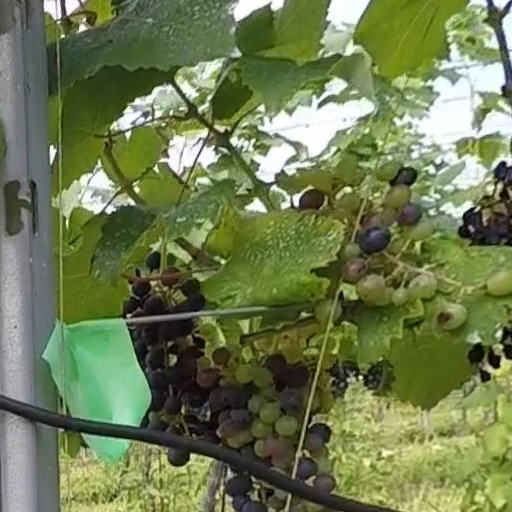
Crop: grape